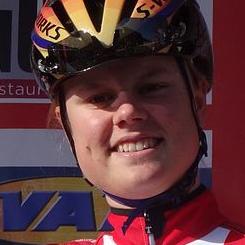
Age: 18